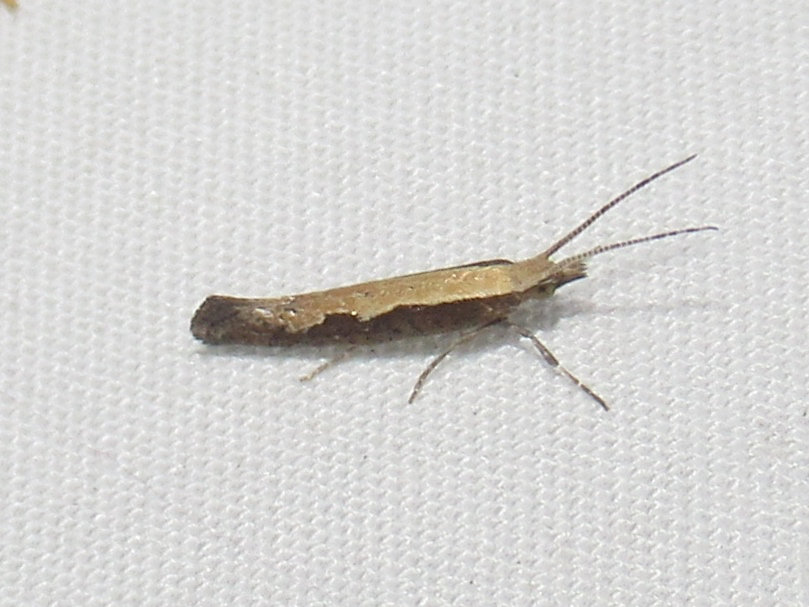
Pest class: diamondback_moth